Wycombe Abbey

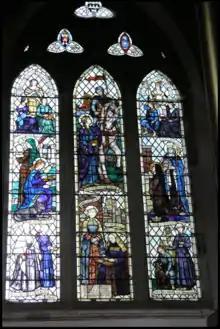
The "Dove Window" in All Saints' Church, High Wycombe, memorialising Wycombe Abbey's founder, Frances Dove

In the 13th century, the area, with the parish church, was part of the holding of the Abbess of Godstow. 600 years later, the priory at Godstowe was also re-founded as a school by Dame Frances Dove, and today is a "feeder" preparatory school for Wycombe Abbey.